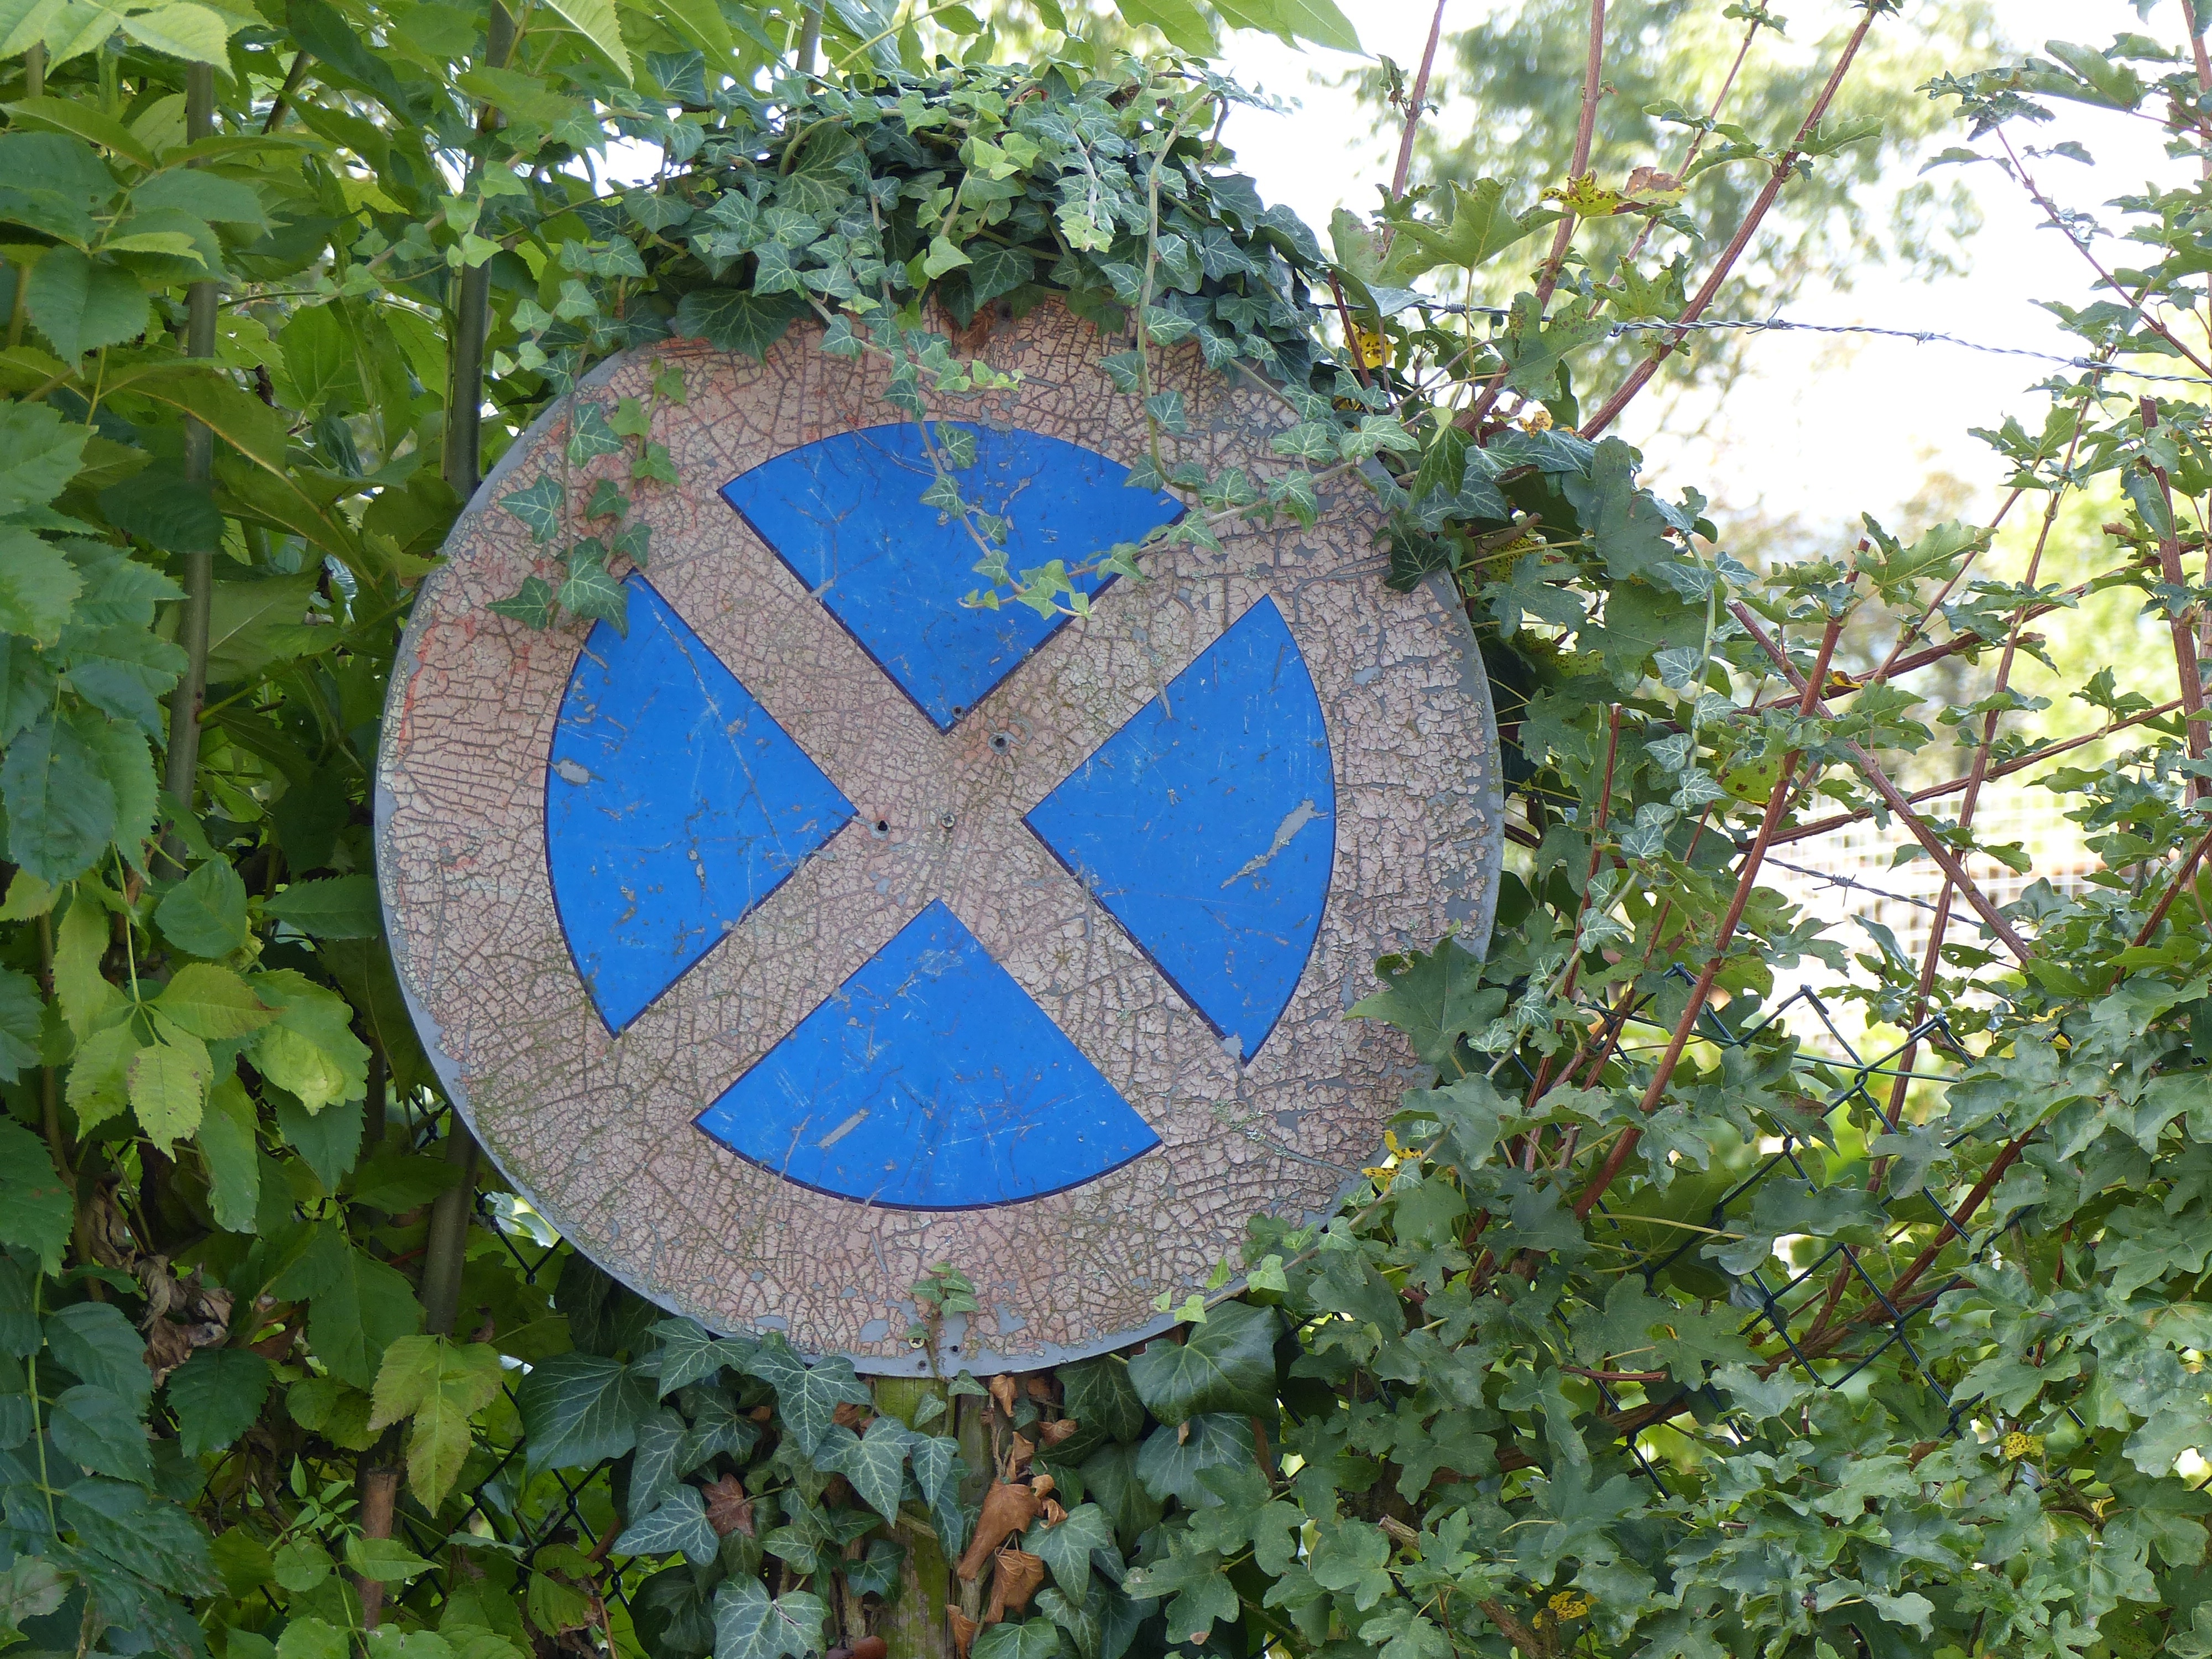
tree, plant, flower, old, red, blue, garden, flake, weathered, road sign, leaves, stopping, green leaves, weathering, old paint, man made object